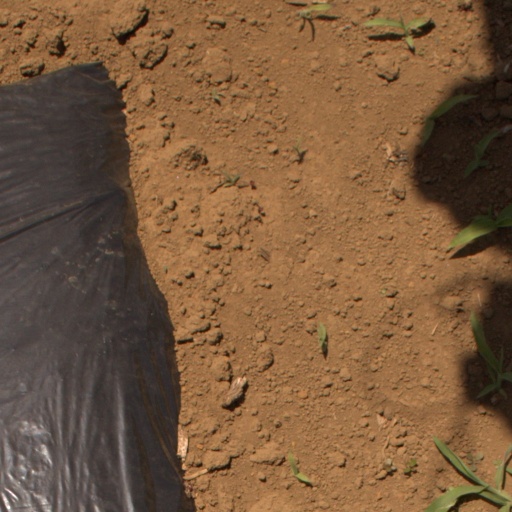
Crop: Jerusalem artichoke